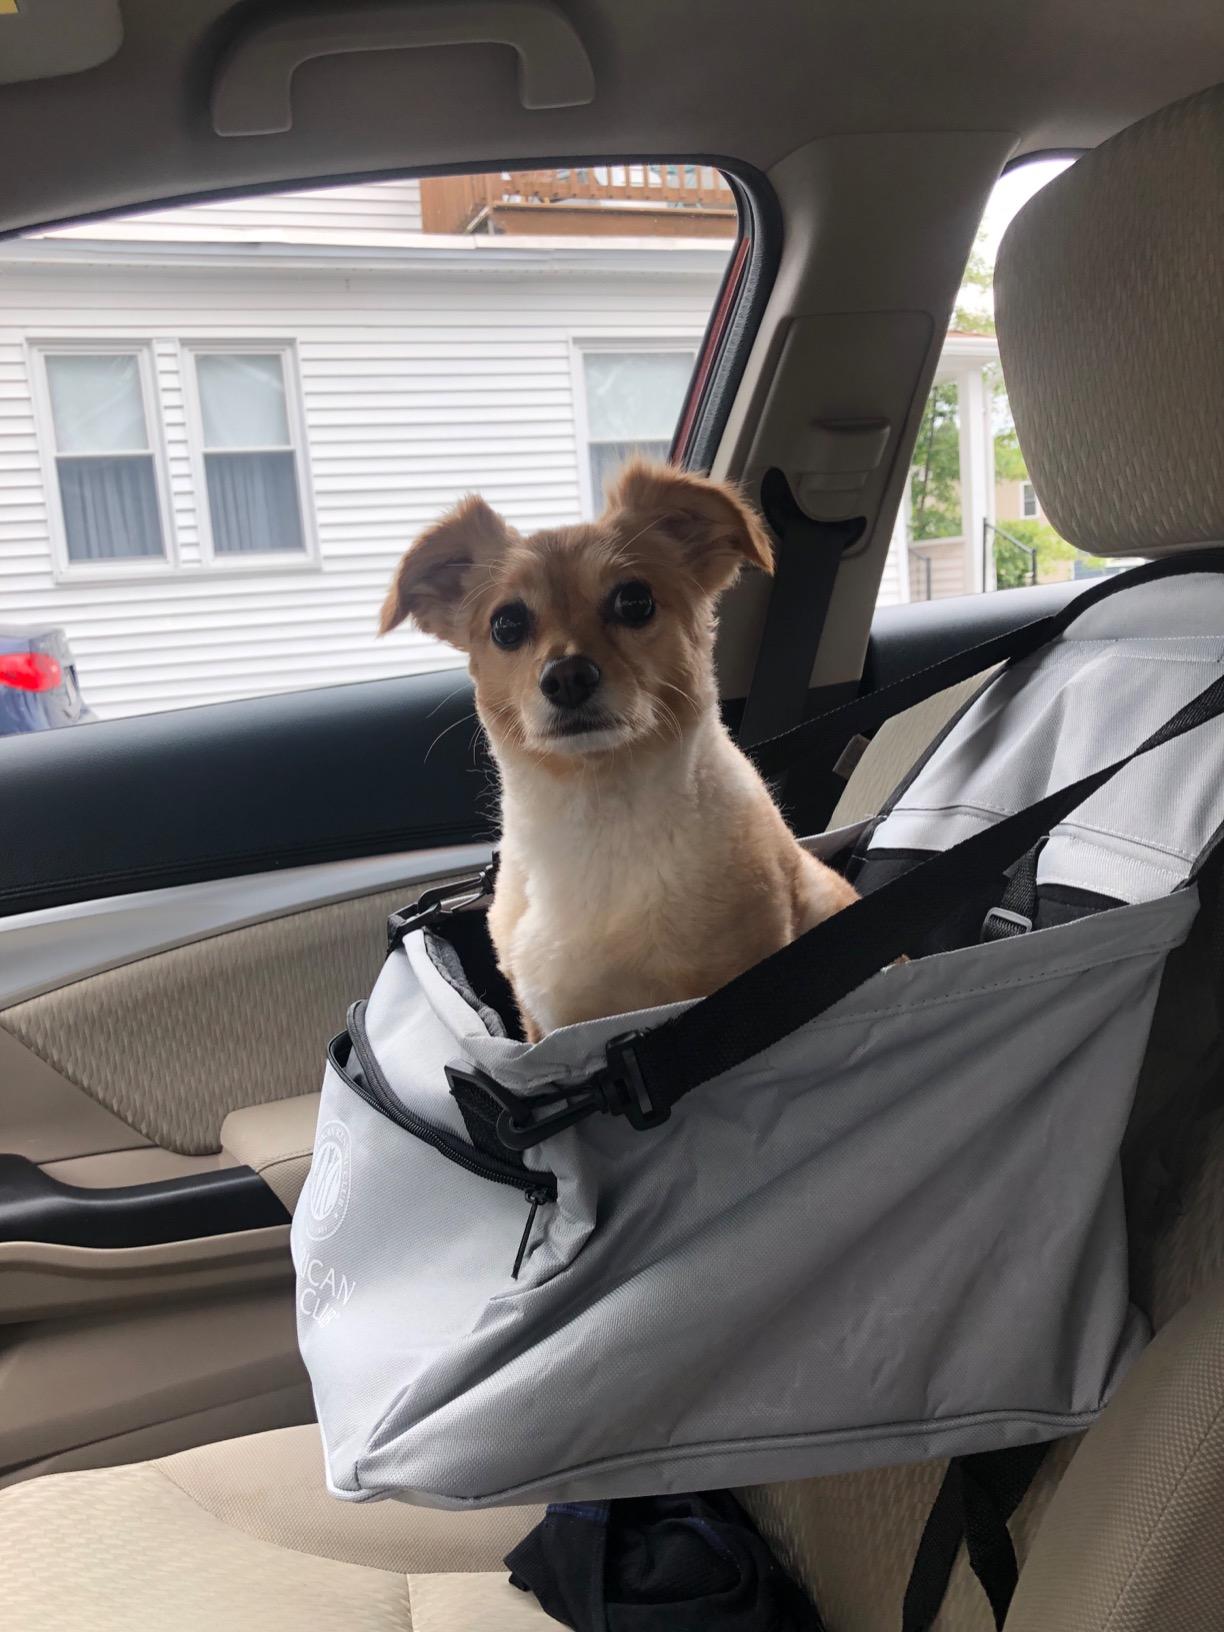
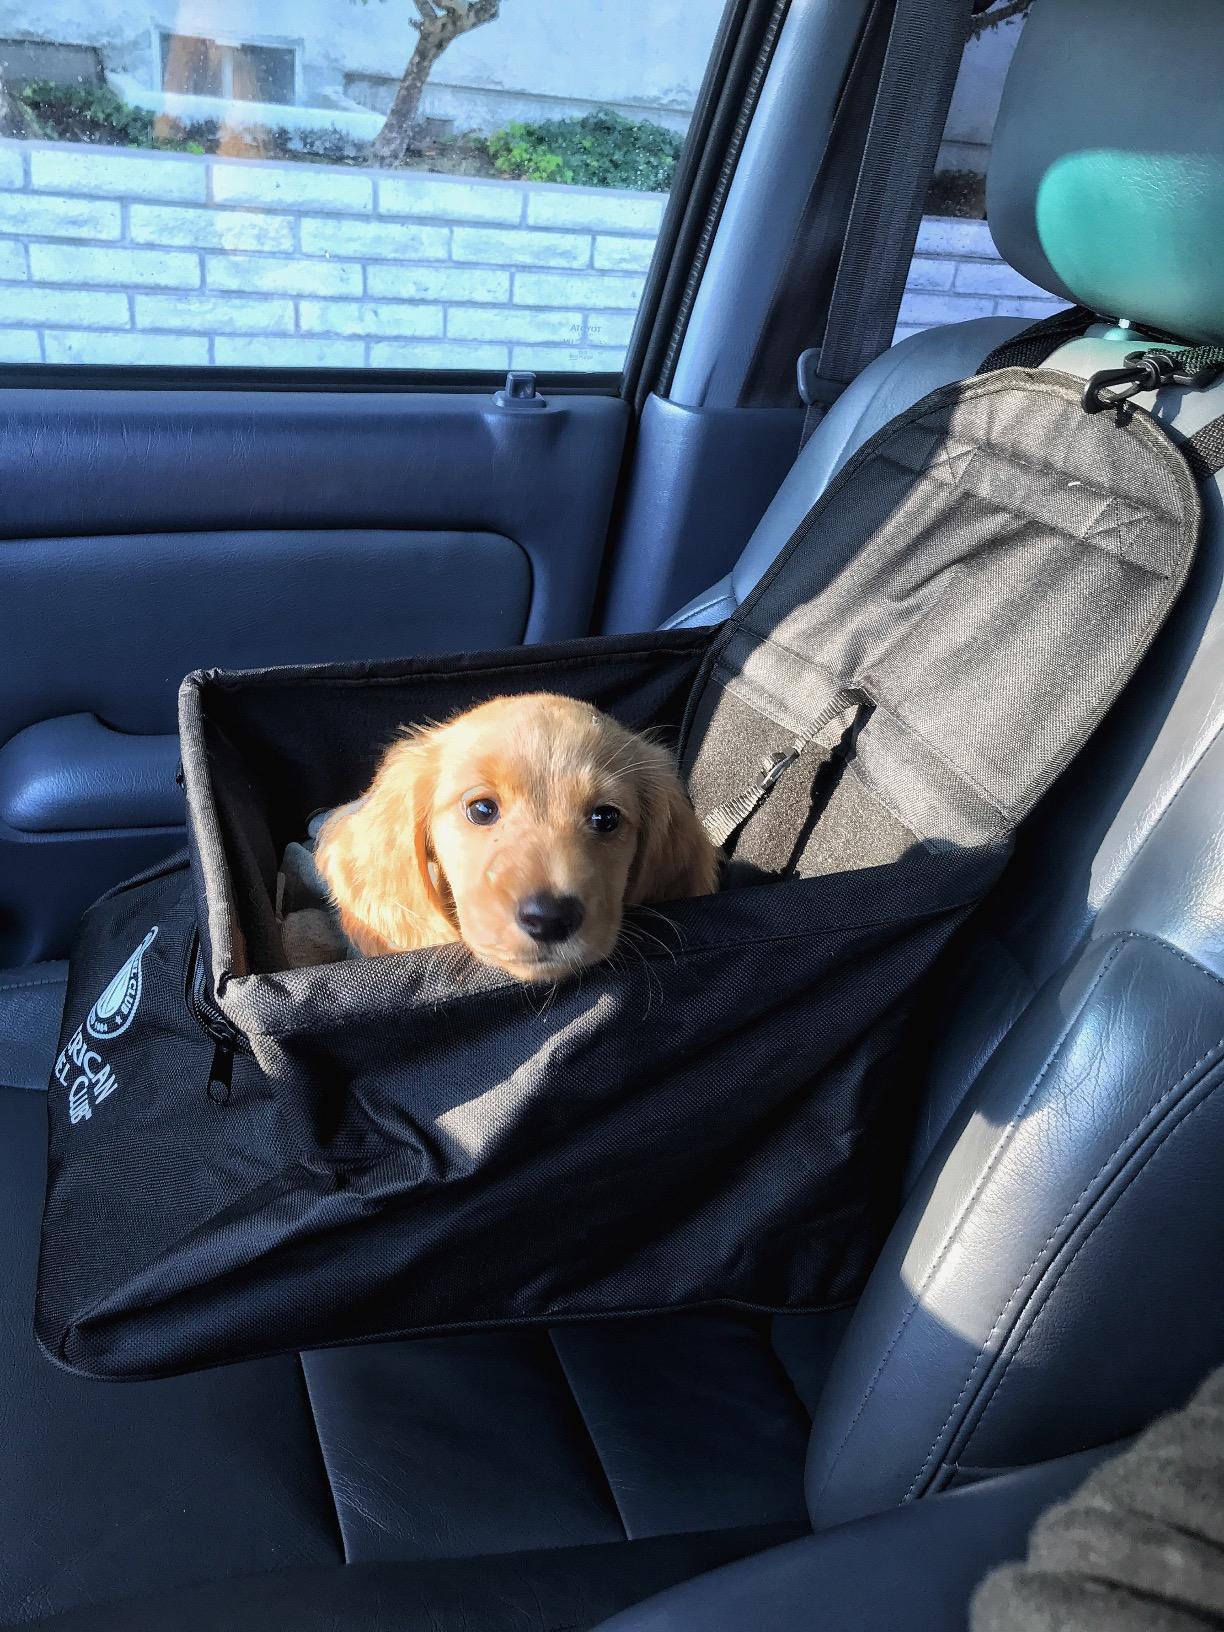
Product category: items_kennel
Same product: no